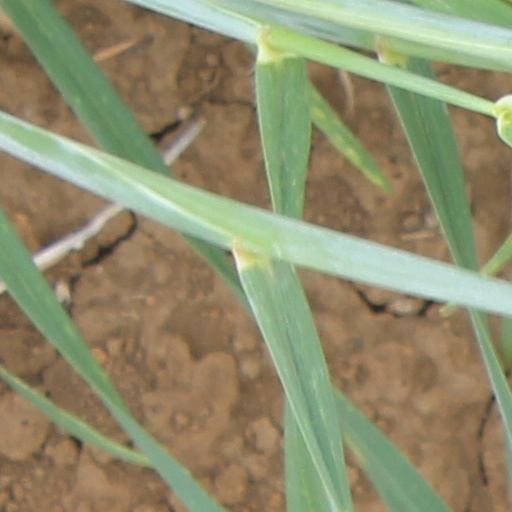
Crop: wheat